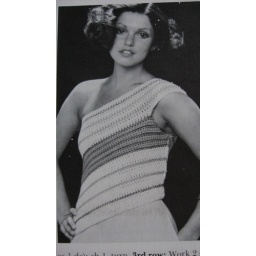
Could be cute in the right colors and on the right person (not this model).